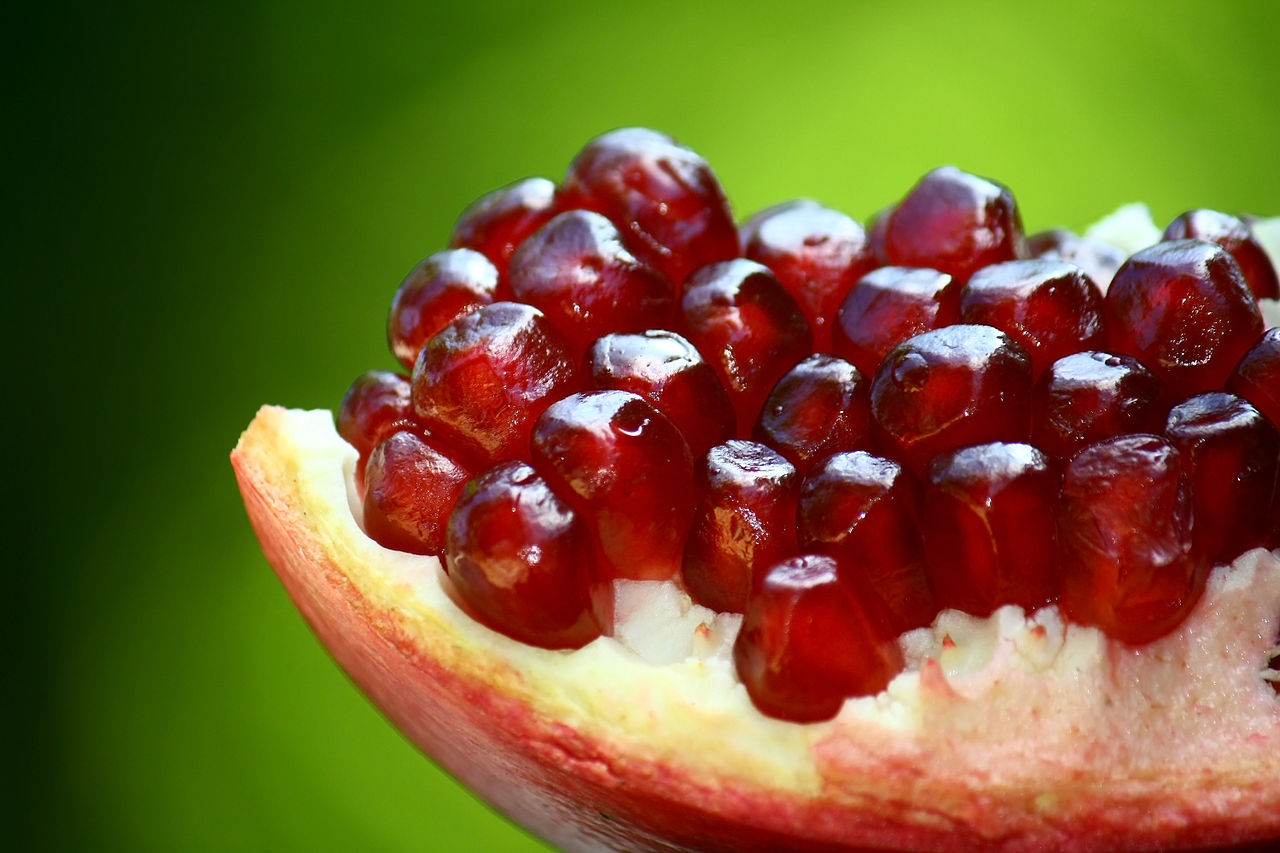
Label: Pomegranate